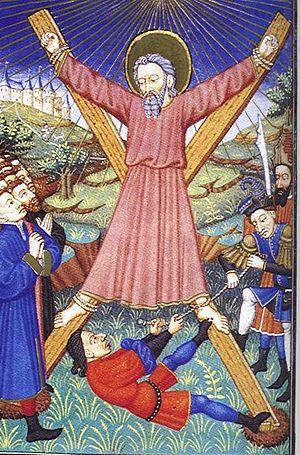
Le drapeau de l'Écosse arbore un sautoir blanc, une crux decussata représentant la croix du martyr chrétien l'apôtre saint André, patron de l'Écosse sur un fond bleu. Il est souvent connu sous le nom de Croix de saint André ou The Saltire. En langage héraldique, il est blasonné d'azur, au sautoir d'argent.
La croix de saint André est une croix en forme de X. Son nom provient de la forme de la croix qui aurait été utilisée selon la tradition pour supplicier saint André. Ce symbole a été utilisé par de nombreux pays européens. La croix de saint André est parfois appelée croix décussée. En héraldique, elle est appelée sautoir. La croix de Bourgogne est une croix de saint André particulière. La croix de saint André est présente dans la culture européenne, dans l'art religieux, dans la symbolique identitaire de pays, de régions ou de forces politiques, dans la vie pratique.